James Chadwick

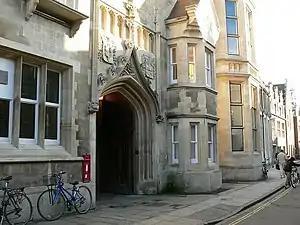
The original building of the Cavendish Laboratory was the home of some of the great discoveries in physics. It was founded in 1874 by the Duke of Devonshire (whose family name was Cavendish), and its first professor was James Clerk Maxwell. The Laboratory has since moved to West Cambridge.

In 1925, Chadwick met Aileen Stewart-Brown, the daughter of a Liverpool stockbroker. The two were married in August 1925, with Kapitza as Best Man. The couple had twin daughters, Joanna and Judith, who were born in February 1927.